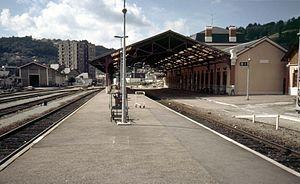
Gare de Tulle